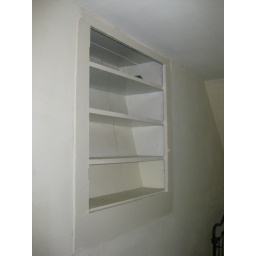
another existing built in shelf in the house we are working on at work.